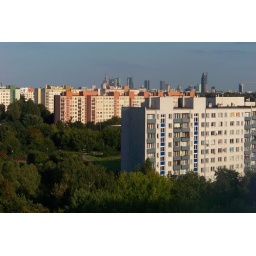
Look through my window to the street below